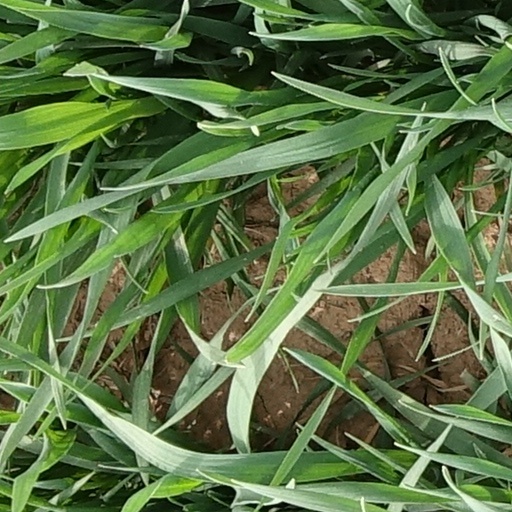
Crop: wheat